Bagamoyo Historic Town

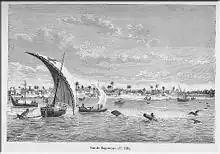
View of Bagamoyo in 1899 by Alexandre Le Roy

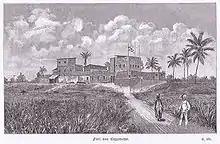
Old Fort of Bagamoyo c.1890

In the 15th century, early Bagamoyo was a little satellite town of Kaole, a few kilometres south, and originally a Zaramo settlement. The Shomvi, whose ancestors arrived in the area in the middle of the eighteenth century from a location further north along the shoreline at Malindi, established the surviving Bagamoyo Historic Town, according to oral tradition. The settlement began as a fishing and farming community that traded small amounts of local goods, slaves, copal, and ivory for Indian fabric industry as early as the 1810s. In the early 1800s, the Omanis turned adjoining Zanzibar into the main commerce hub of the western Indian Ocean, and Bagamoyo's fortunes improved at the same time. Bagamoyo dominated the trade on the "Mrima", the coastal landmass of central East Africa, until the later half of the nineteenth century. Each year, thousands of African porters arrived in Bagamoyo with cattle or loads of other goods from as far away as the Great Lakes region, including ivory, gum copal, rubber, and many other goods.